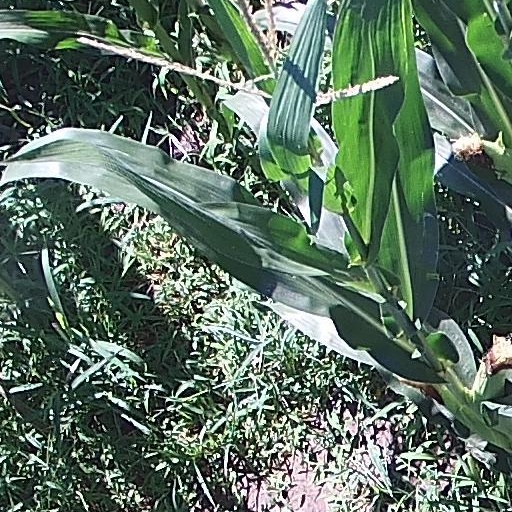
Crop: maize; corn